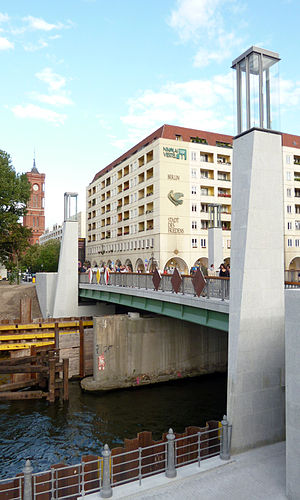
Rathausbrücke (Berlin)
Ny Rathausbrücke i 2012
Rathausbrücke er en bro i Berlin-Mitte, Tyskland. Broen blev genopført i 2012, og placeringen er en af de ældste forbindelser mellem de historiske bycentre Alt-Berlin og Cölln henover Spree-floden. Broen er opkaldt efter det nærliggende Rotes Rathaus.